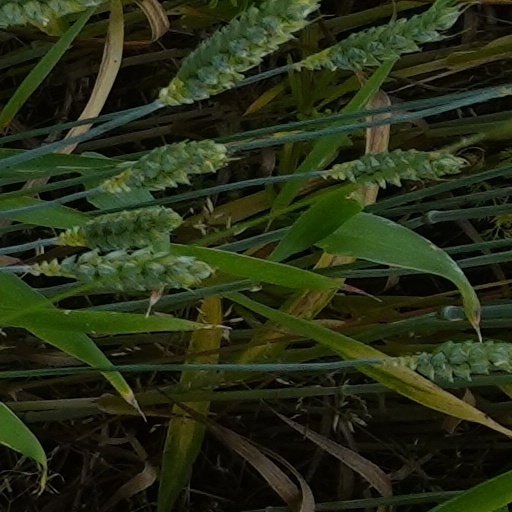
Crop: wheat